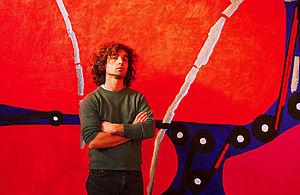
Portrait de l'artiste Pascal François par Yukinori Sakurai.
Cette page concerne les événements qui se sont produits durant l'année 1967 en Lorraine.
Pascal François est un artiste français, né le 3 janvier 1967 à Nancy.